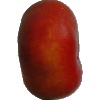
Label: Nectarine Flat 1